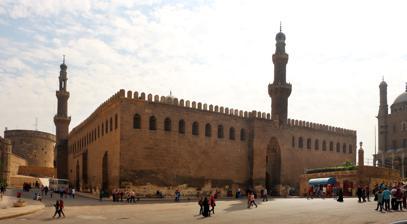
Building: Al-Nasir Muhammad Mosque
Country: Egypt
Year built: 1318
Mosque in Cairo, Egypt Sultan al-Nasir Muhammad ibn Qala'un Mosque Religion Affiliation Islam Location Location Cairo , Egypt Shown within Egypt Geographic coordinates 30°01′45″N 31°15′39″E / 30.029151°N 31.260945°E / 30.029151; 31.260945 Architecture Type mosque Style Mamluk Date established 1318 The Sultan al-Nasir Muhammad ibn Qalawun Mosque is an early 14th-century mosque at the Citadel in Cairo , Egypt . It was built by the Mamluk sultan Al-Nasr Muhammad in 1318 as the royal mosque of the Citadel, where the sultans of Cairo performed their Friday prayers . The mosque is located across the street from the courtyard access to the Mosque of Muhammad Ali . The Sultan also built a religious complex in the center of the city , next to the one by his father Qalawun . History The layout of the Citadel today, with the mosque in its center. Sultan al-Nasir Muhammad ibn Qalawun Sultan al-Nasir Muhammad was one of the sons of Sultan Qalawun (d. 1290). He was reportedly short, had a lame foot, and a cataract in one eye as well. However, he still managed to rally the support of his people because he was smart and energetic. He also managed to remain on good terms with other countries. The historical chronicler Ibn Batuta says that he was of “noble character and great virtue”. Though surprisingly popular, al-Nasir did not keep control of his city throughout his life. Much of that has to do with him becoming sultan as a nine-year-old. Because the city was ripe with power mongers, his tutor, Kitbuqa sent him away to grow up and come home when he was better able to deal with the responsibility of ruling a country. Kitbuqa was killed shortly thereafter and was succeeded by a short succession of other rulers. Finally Lagin, an advisor loyal to the sultan took control and informed the young sultan he had nothing to fear and could return to Cairo. Nasir was usurped one additional time during his rule. Only after being reinstated a second time did Nasir begin working on his massive construction projects. At the time, rulers of Cairo would support the city by sponsoring massive building projects which brought them prestige and created jobs. Al-Nasir’s claim to fame was building up the Citadel area that the Mamluk Empire ruled from. The Citadel resided aside from the more day-to-day people’s market place. Al-Nasir wiped out the library and audience halls of his predecessor and sponsored the building of a grand palace, aqueduct , and mosque for his own personal use in their place. The Mosque’s early days Sundial of Al-Nasir Muhammad Mosque Around 1318, when the mosque was completed, the Sultan al-Nasir used it for his daily prayer. A side room enclosed by intricate iron work served as a private place of thought for the busy sultan. The call to prayer was broadcast to the North where the palace troops would be able to hear it. Perhaps unique in all of history, the funds to build this mosque exceeded its actual costs. These funds were used to buy more land and shops to support the mosque making it one of the wealthiest institutions in the city. Both the financial stability and the Sultan’s own prestige made the Citadel Mosque a desirable place to work. To decide who would get the job, the Sultan called before him all the muezzins, preachers, and readers in the city to come before him and preach. Thus, the king got to pick the best and brightest religious leaders to serve in his mosque. The Mosque after British Conquest When the British arrived in Cairo, the Mosque on the Citadel was well past its days of honor where it was the sultan’s choice place to meditate. When Ottomans took over Cairo they ransacked the mosque and stripped it of much of its marble paneling. Areas between the entrances grand columns were plastered to form the walls of prison cells and storage rooms. Being an amateur archeologist, Charles Moore Watson of the British army asked his commanding officer, Captain William Freeman for permission to start repairs on the mosque. Permission was granted and Watson used prisoners to tear out the plaster walls. He succeeded in clearing out the southern and eastern walls, but was afraid the northern and western walls were needed to support the roof. Mosque today The Mosque of the Citadel is similar to how it looked in the 1300 though many repairs have been made. It is open to the public though infrequently visited by tourists. The parts of the building relying on plastered walls have been reinforced. There have also been attempts to restore the light-blue color of the ceiling. Description Structure Interior of the Mosque, featuring mihrab and minbar . The hypostyle mosque is built as a free-standing 63 x 57 m rectangle around an inner court with a sanctuary on the qibla side and galleries surrounding the other three sides. The main entrance protrudes from the face of the western wall. There are two other entrances, on the northeastern side and on the southern side. Unlike most other mosques of Cairo, its outer walls are not paneled and have no decoration except a crenellation composed of rectangles with rounded tops. This results in a rather austere appearance which is probably accounted for by the military nature of its setting. Crenellation on the inner walls around the courtyard is of the stepped type. There are two minarets , both built entirely of stone, one at the northeast corner and one at the northwest portal right above the main entrance; the former is the higher of the two. The top of the latter is unique in Cairo in that it has a garlic-shaped bulb. The upper structure is covered with green, white and blue glazed mosaics ( faience ). This style has probably been brought by a craftsman from Tabriz who is known to have come to Cairo during the reign of al-Nasir Muhammad. Contrary to all other Mamluk mosques, the base of both minarets is below the level of the roof of the mosque. This indicates that the minarets were already standing when the walls were made higher in 1335. The heightening of the walls also resulted in a row of arched windows that give the building a special character. In the 1335 renovation, the mosque was heightened, its roof rebuilt and a dome of plastered wood covered with green tiles was added over the maqsura (prayer niche). For centuries the Qala'un Mosque was considered the most glamorous mosque in Cairo until the dome over the prayer niche collapsed in the sixteenth century and the high marble dado was carried off to Constantinople by the Ottoman conqueror Sultan Selim I . The present dome is modern, carried by granite columns taken from ancient Egyptian temples. Courtyard of the Mosque. Mosque of Muhammad Ali is seen behind. Visual aspects The mosque in its entirety is a 206 by 186 square. The mosque’s central court where praying takes place is 117 ft 6in by 76 ft 6in. The ancient scholar al-Zahiri is quoted as saying “The Great Mosque of the Citadel is equally as wondrous; I am assured it can hold 5,000 faithful”. The main entrance to the mosque is a door at its north side. The south door would have been the Sultan’s private entrance, but at the time the British were taking over the eastern and southern entrance were packed with trash. A message over the doors in flowing Arabic script reads: “In the name of God the Merciful, the Gracious, He who ordered the building of this mosque, the Blessed, the Happy, for the sake of God, whose name be exalted, is our Lord and Master, the Sultan and King, the conquer of the world and faith, Nasir Mohamed, son of our Lord the Sultan Qalawun es Saleh, in the months and year of Hijrah of the Prophet seven hundred and eighteen”. Other doors contain similar messages. The script around the building holds more religious sentiments. Lining the top of the building on the inside were glass mosaics. Nasir was the last Sultan of Cairo to use this sort of decoration extensively. The walls of the mosque were constructed using limestone pillaged by the pyramids. The ten red granite pillars in the mosque were also stolen goods. Close up of one of the minarets . Minarets The most striking and unique feature of this mosque are its two minarets.  The first is placed at the north-east corner of the Mosque where it could call troops to prayer. The other is also near the main entrance. What makes these minarets unique is their bulbous sections with finely carved decoration. Other minarets from the time are not nearly as extensively decorated. Some scholars believe that Sultan al-Nasir was friendly with the Mongols at this time and may have hired a master mason from Tabriz to construct the minarets of his mosque. See also Bahri dynasty Al-Nasir Muhammad (1295 – 1341) Islamic architecture Lists of mosques List of mosques in Africa List of mosques in Egypt References